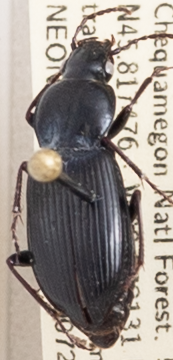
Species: Pterostichus mutus
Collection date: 2019-07-23
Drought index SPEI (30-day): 0.086
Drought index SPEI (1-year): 1.77
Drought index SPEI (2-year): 1.416